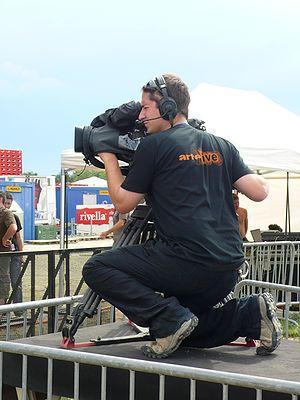
Cadreur d'Arte, Paléo Festival. Español: Camarógrafo de Arte, Paleo Festival.